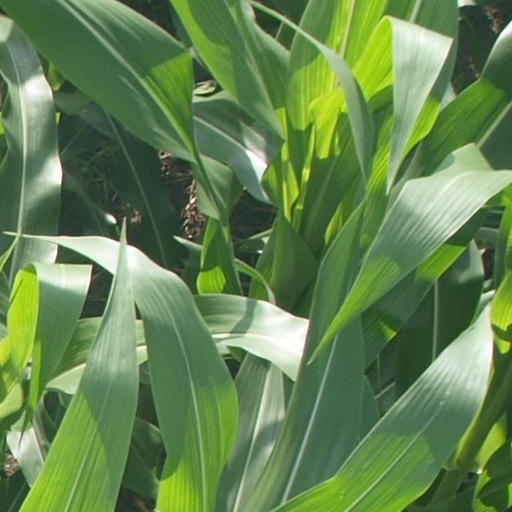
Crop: maize; corn